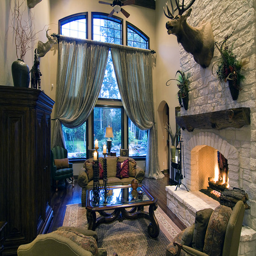
the home , which also has a gym and a pool , sits on wooded acres in area .